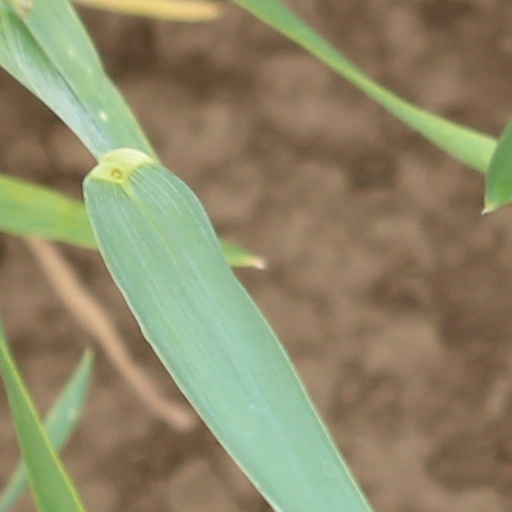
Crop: wheat